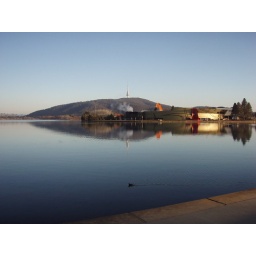
still lake looking towards Telstra tower with Nat Museum in foreground